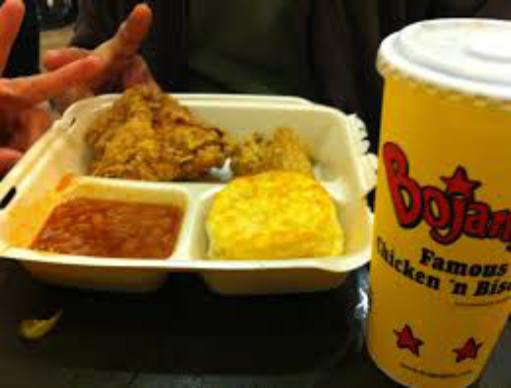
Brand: Bojangles' Famous Chicken 'n Biscuits
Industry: Food